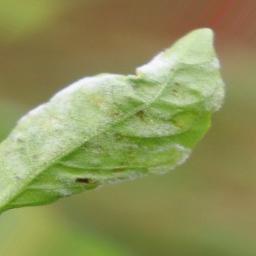
Label: powdery mildew